Metal Gear Solid HD Collection

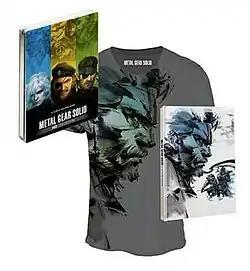
The Zavvi-exclusive "Limited Edition" for the UK and Europe, before revealed as "Ultimate HD Edition" and "Ultimate HD Collection"

On August 15, 2011, UK retailer Zavvi secured the exclusive right to sell the "Metal Gear Solid: Ultimate HD Collection", exclusively available for the PS3, which was set to see only 4,000 copies manufactured worldwide and would be released on November 25. It would include the "HD Collection", and the "Ultimate" version would add to the package with the PS3 game "", a download code for "Metal Gear Solid" and five exclusive art cards. The contents would come in a single steel book packaging. However, on November 25, it disappeared from Zavvi without explanation. On November 30, Zavvi changed the name from "Ultimate HD Collection" to "Ultimate HD Edition", and announced that its altered the contents of its advertised "Metal Gear Solid: HD Ultimate Edition" set. Zavvi sent out an email to all customers holding an order for the edition, explaining that Konami has "advised of a change to the contents" of the set. The edition would include variant "Metal Gear Solid" steel book, an exclusive "Metal Gear Solid" T-shirt and an exclusive 250 page premium art book showcasing the artwork of Yoji Shinkawa. All those who pre-ordered the previous edition before it was cancelled also receive a Platinum copy of "Metal Gear Solid 4". Zavvi's site also has a listing for an Xbox 360 version of the revised "Ultimate Edition", making it no longer exclusive for the PS3. On December 7, Zavvi renamed the edition to "Metal Gear Solid HD Collection Limited Edition", and revealed that 6000 copies of the PS3 version and 4000 copies of the Xbox 360 version are available for pre-order. In total 8000 (PS3) and 5000 (360) units are being made worldwide.